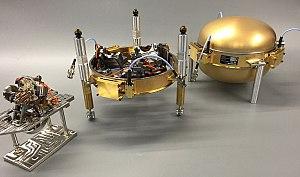
InSight est une mission d'exploration de la planète Mars développée par l'agence spatiale américaine, la NASA, et qui a décollé le 5 mai 2018 pour atterrir à la surface de la planète le 26 novembre 2018.
Sodern, filiale de la société aérospatiale ArianeGroup, est une entreprise française basée à Limeil-Brévannes en Île-de-France, spécialisée dans l'instrumentation spatiale et la neutronique.